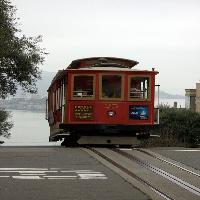
Weather: cloudy or overcast